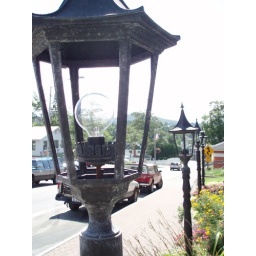
The main street in Lake Placid, NY- to the right would be the main building of the Olympic Training Center.